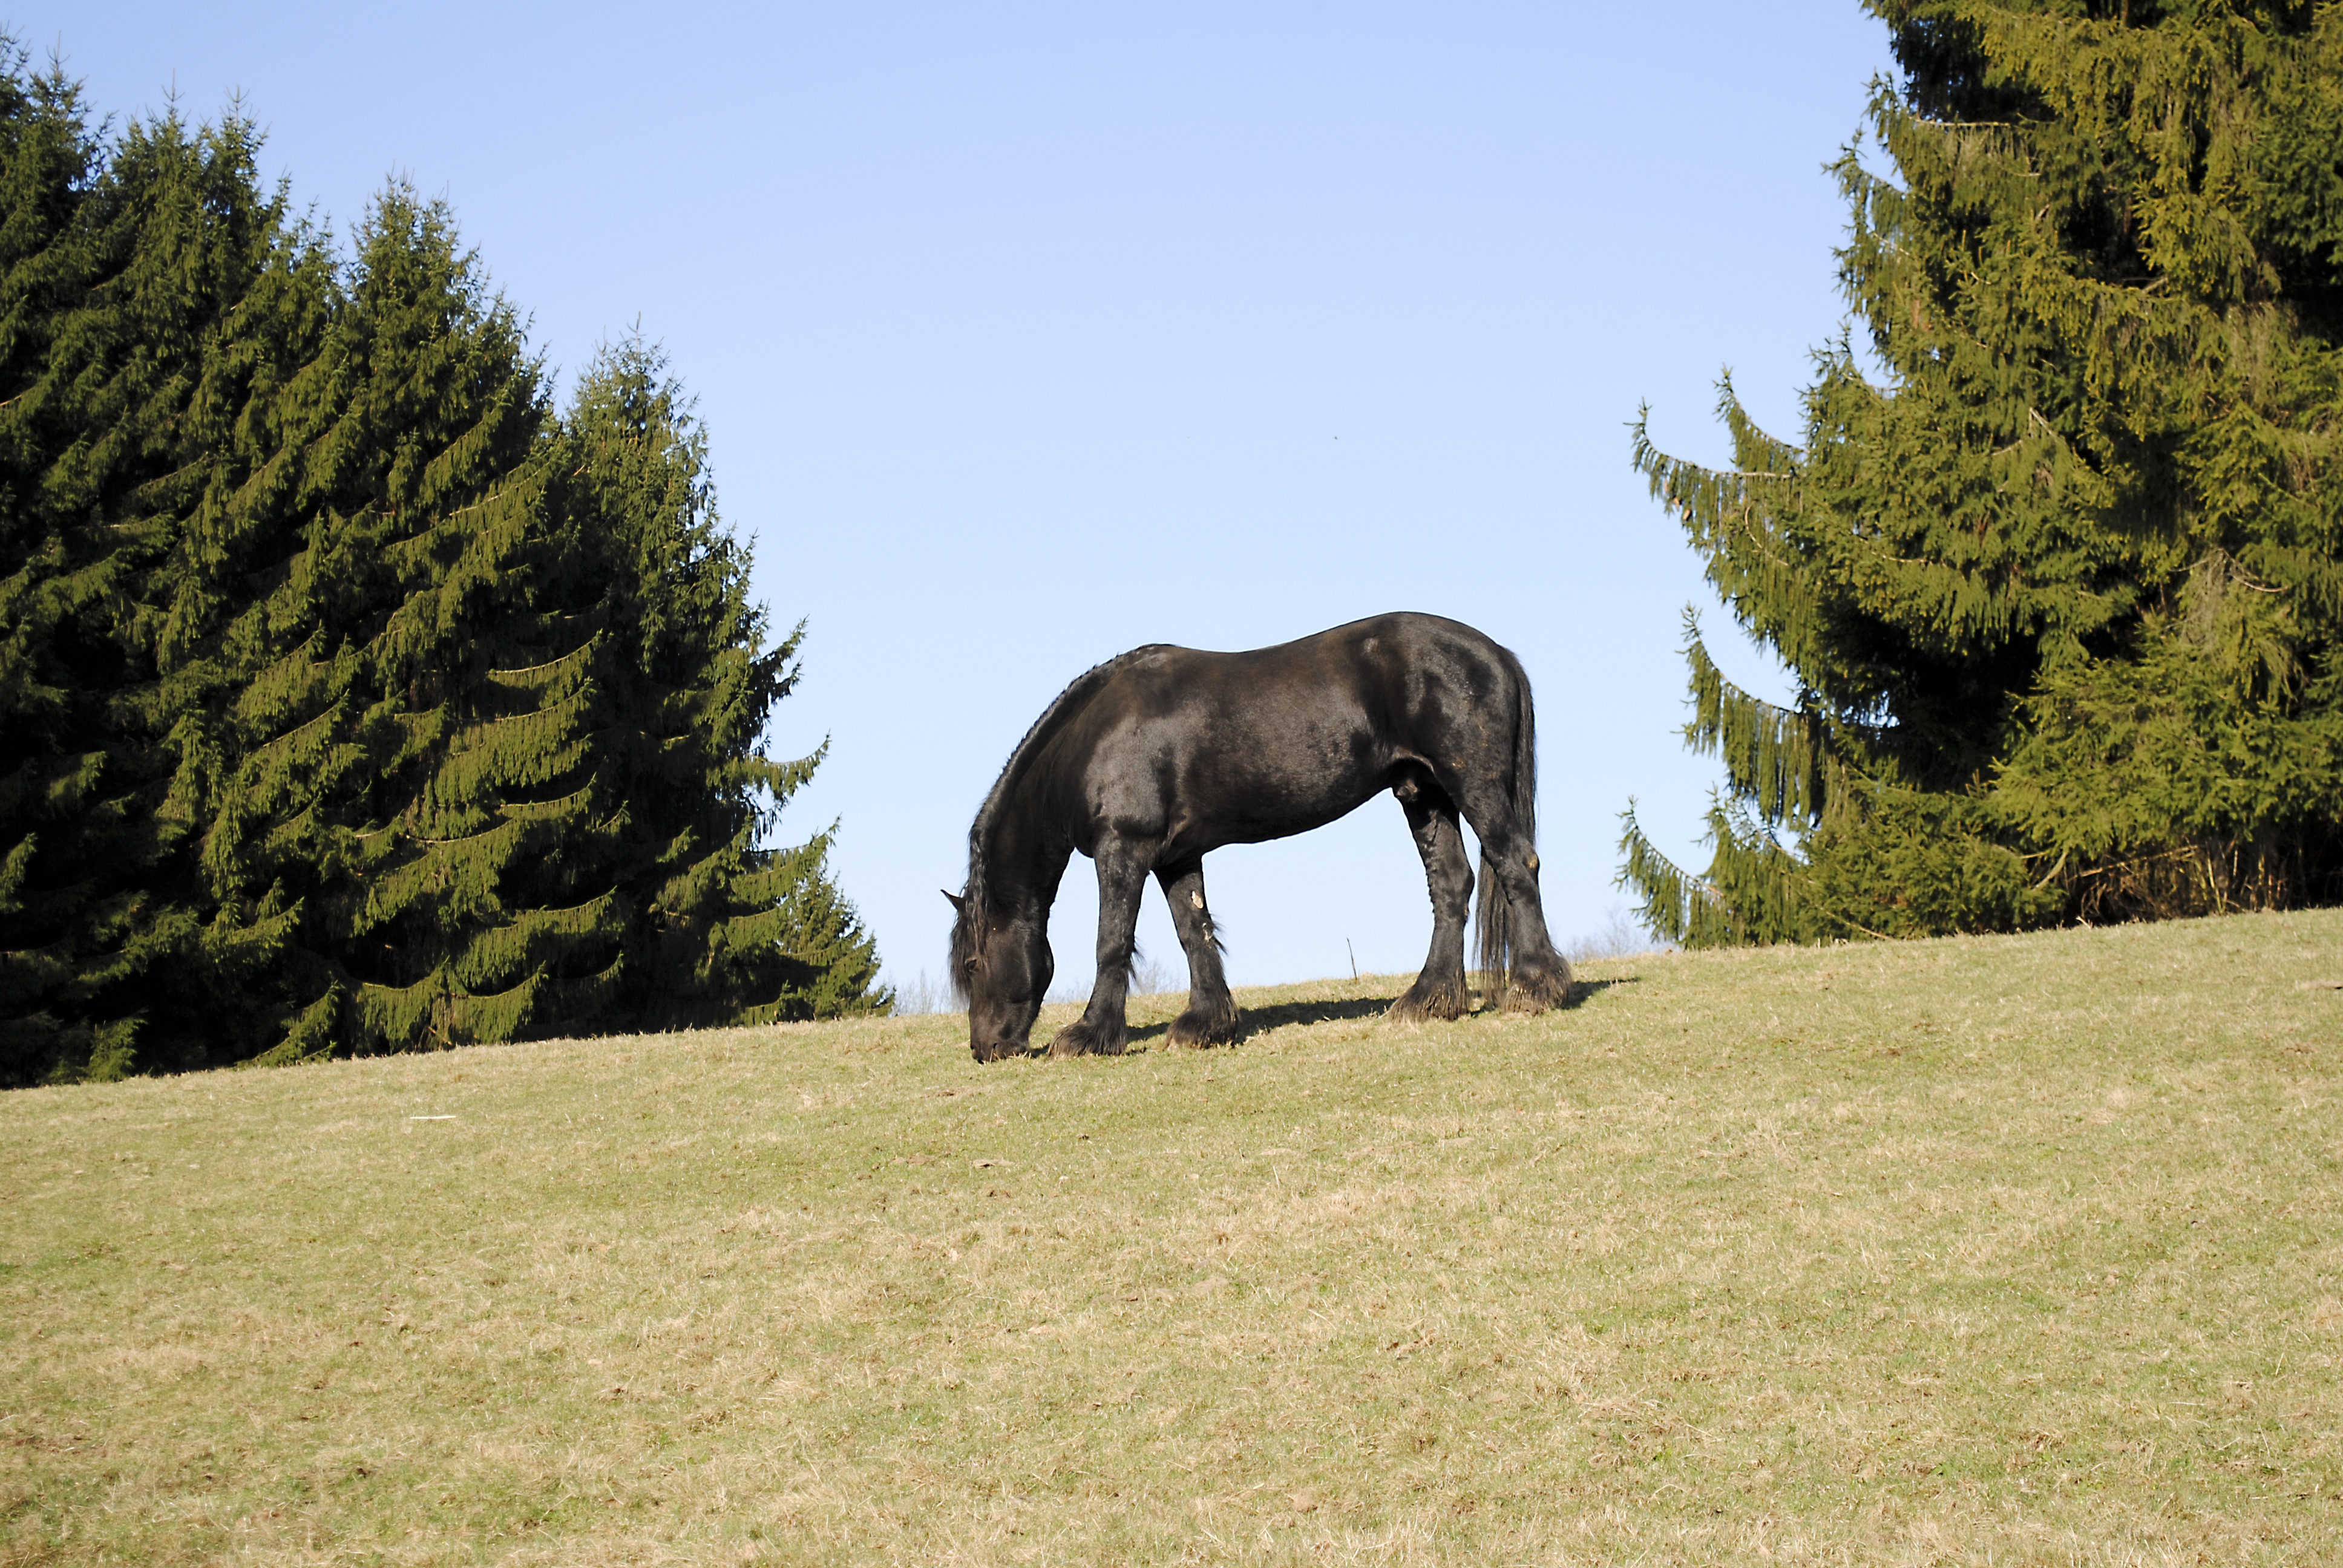
landscape, grass, meadow, wildlife, pasture, grazing, horse, mammal, stallion, black, fauna, animals, mare, horse like mammal